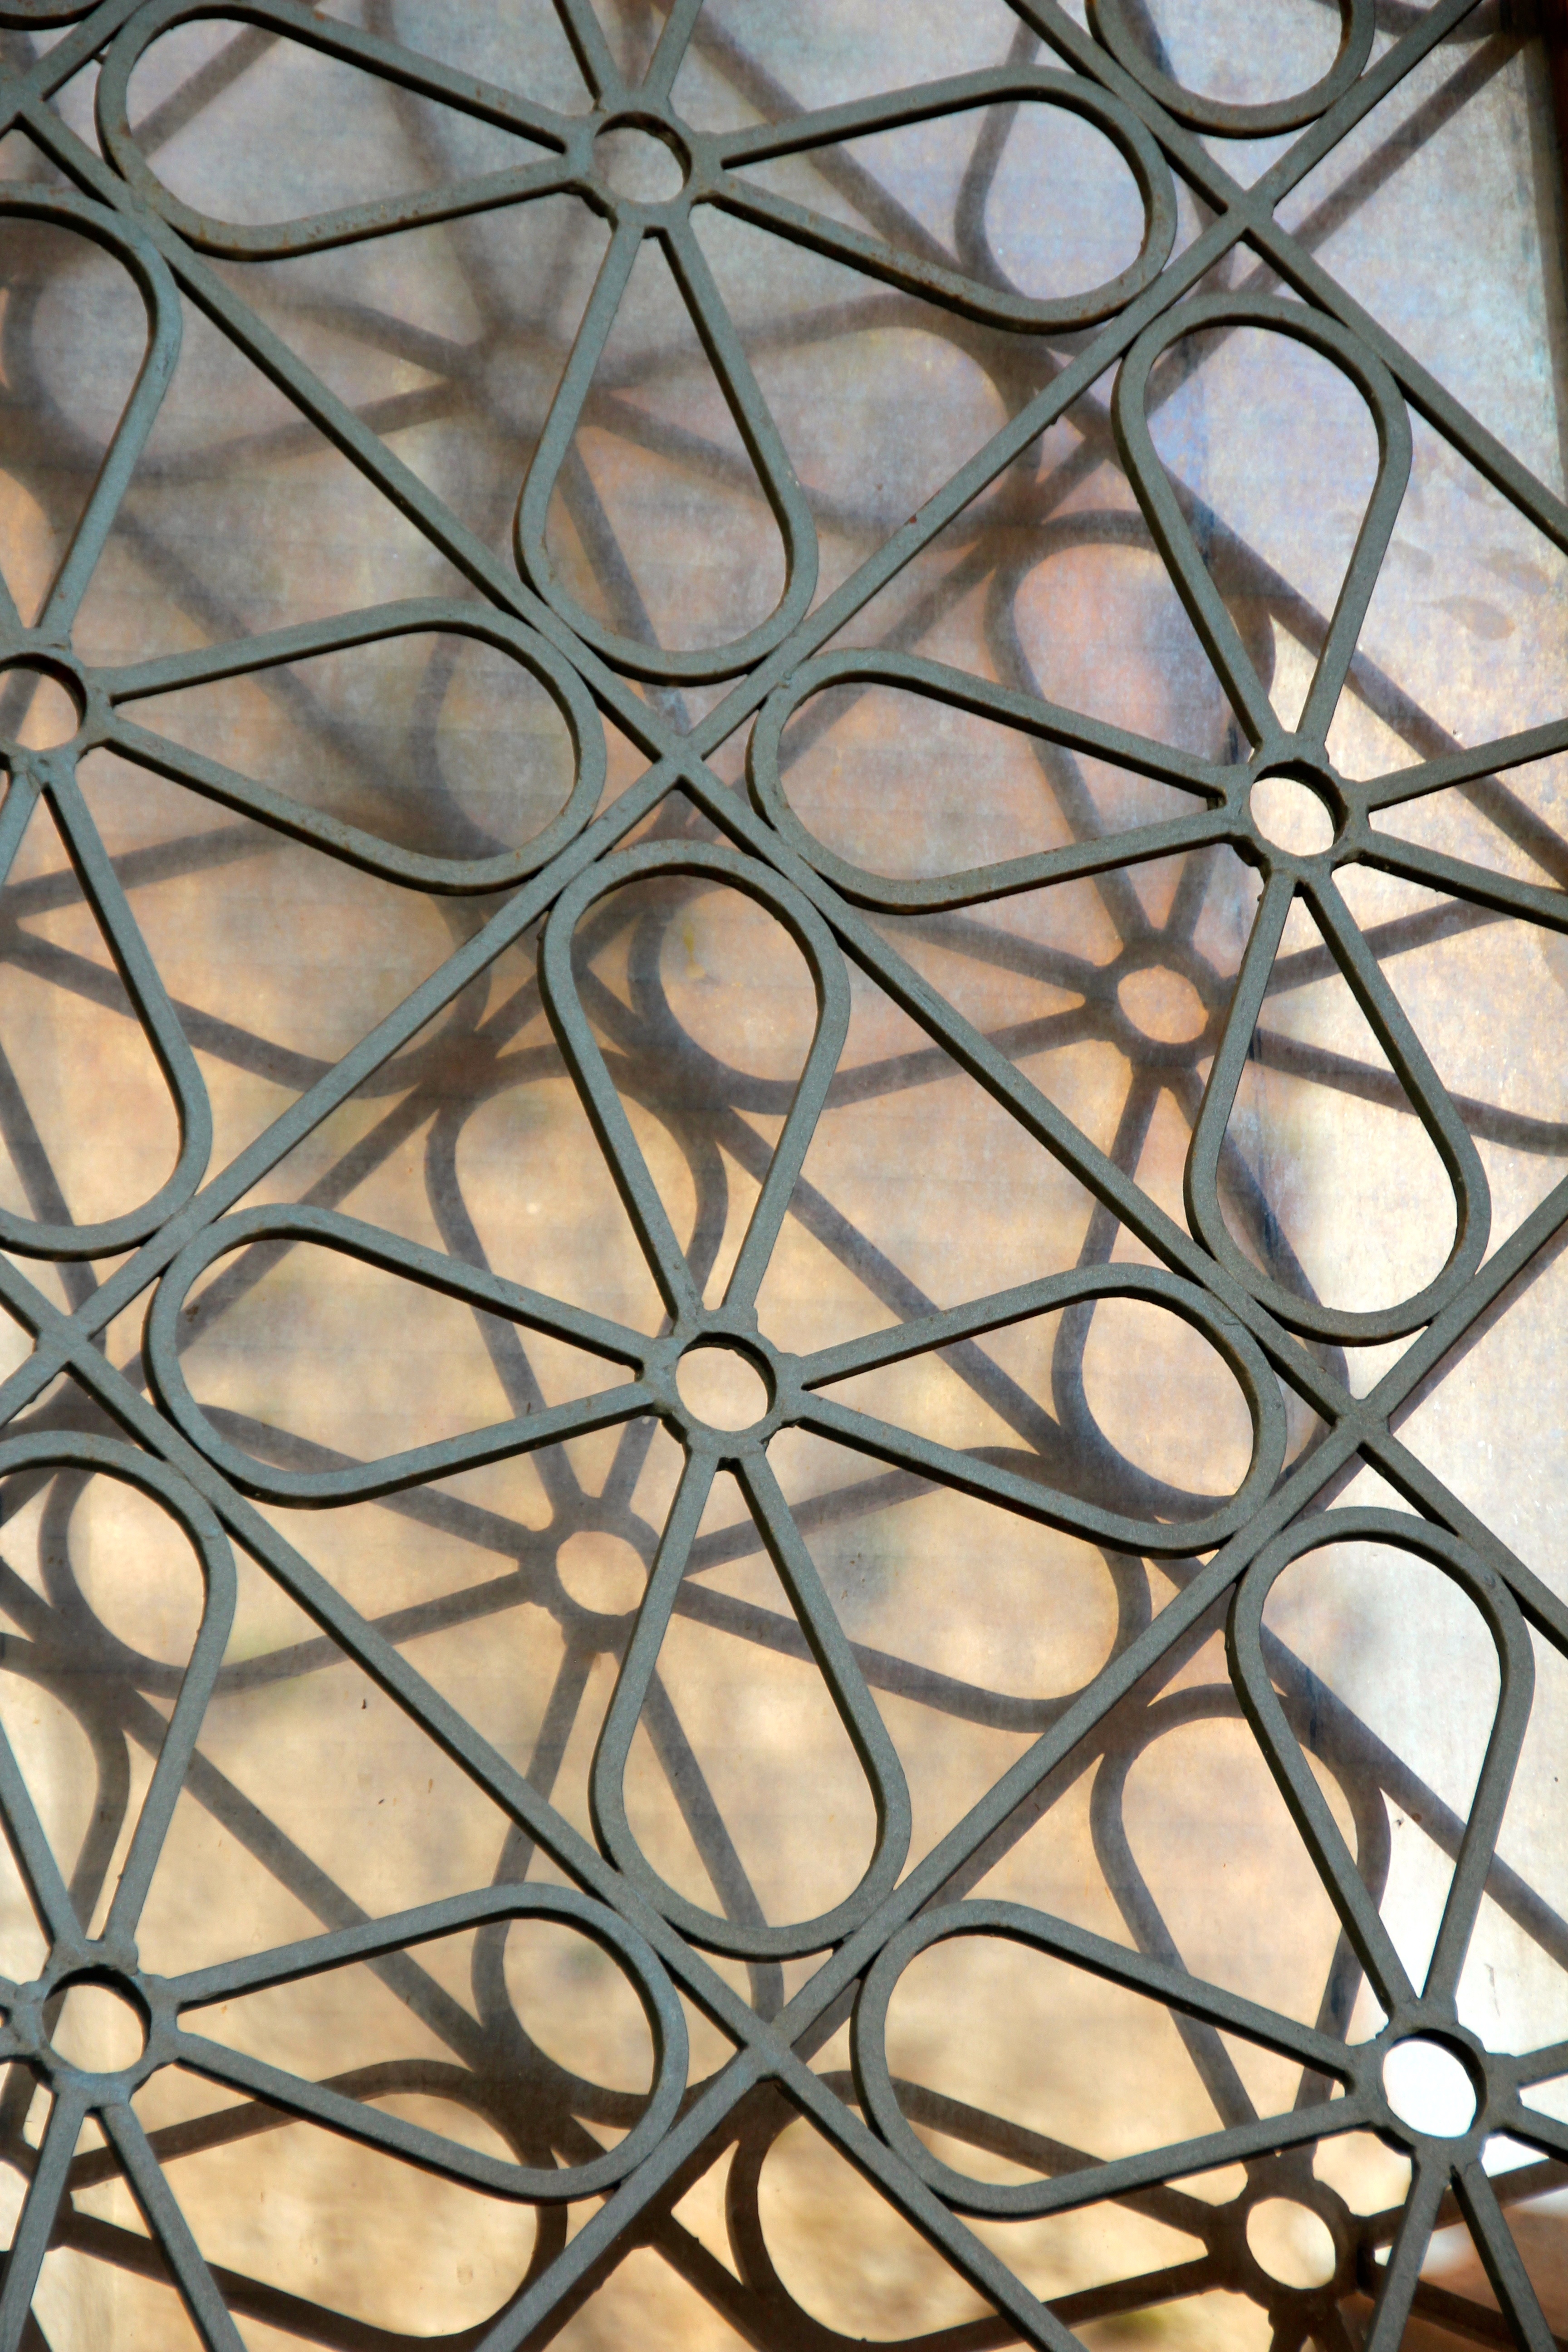
branch, wood, floor, window, glass, pattern, line, metal, material, grille, grate, circle, art, design, net, symmetry, mesh, closed, iron, shape, backup, steel grid, grating, flooring, window grilles, barred window, chain link fencing